South African Class H2 4-8-2T

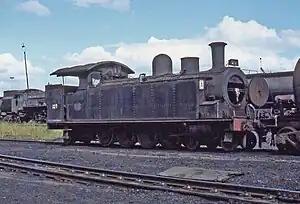
Class H2 no. 329 at Masons Mill, 29 March 1979 Ex NGR Class C 4-10-2T no. 157 Ex SAR Class H 4-10-2T no. 240

The South African Railways Class H2 4-8-2T of 1909 was a steam locomotive from the pre-Union era in the Colony of Natal.